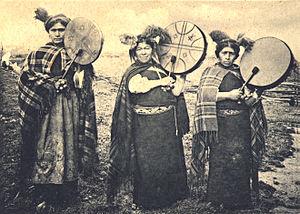
Un machi est un guérisseur traditionnel et un chef religieux de la culture mapuche du Chili et de l'Argentine. Les Machis jouent un rôle important dans la religion mapuche. Dans la culture mapuche contemporaine, les femmes sont plus communément machis que les hommes.